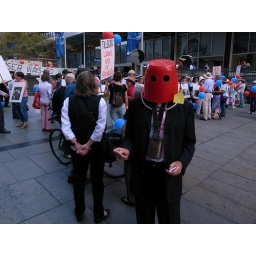
Cowbell and bike mirror horns made some sort of point at a protest against the proposed Tillegra dam.